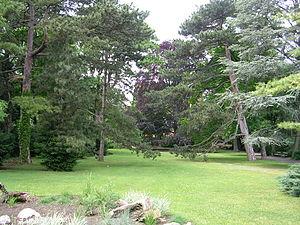
Döbling est le XIXᵉ arrondissement de Vienne et se situe au NNO de Vienne, au bord de la forêt de Vienne. L'arrondissement a été constitué en 1892 des faubourgs de Vienne d'alors : Unterdöbling, Oberdöbling, Grinzing, Heiligenstadt, Nussdorf, Josefsdorf, Sievering et le Kahlenbergerdorf. En 1938, l'arrondissement a reçu les quartiers de Neustift am Walde et Salmannsdorf, aux dépens de l'arrondissement voisin de Währing. Aujourd'hui, Döbling se compare en noblesse aux quartiers de Währing et de Hietzing, avec ses villas en forêt. Par ses nombreux immeubles collectifs, comme le Karl-Marx-Hof, et ses logements communautaires, sa structure en population est maintenant plus équilibrée que jamais.